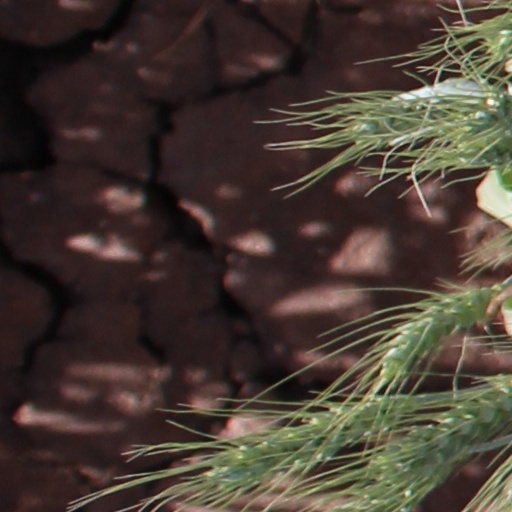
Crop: wheat